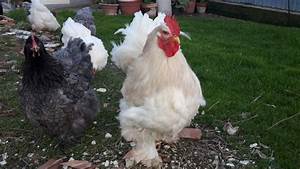
Label: gallina